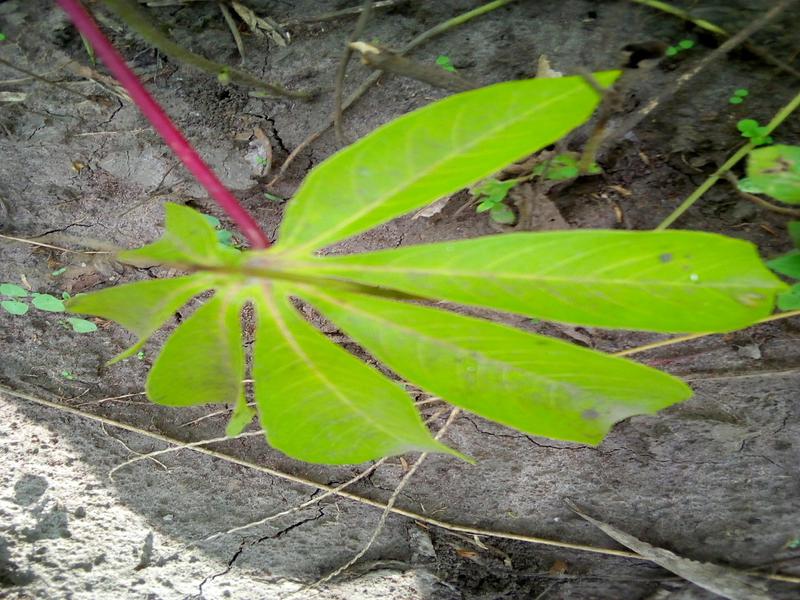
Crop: cassava
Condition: healthy